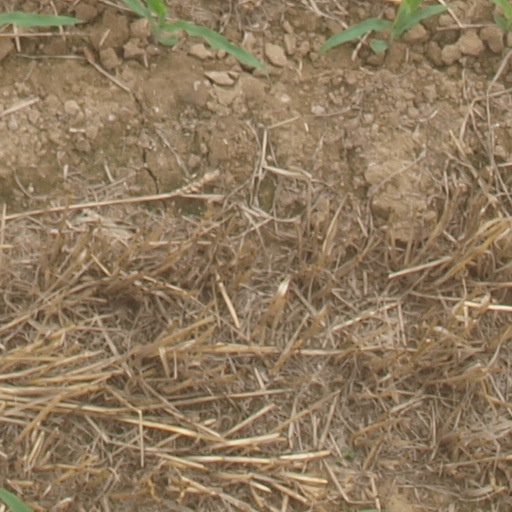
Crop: maize; corn